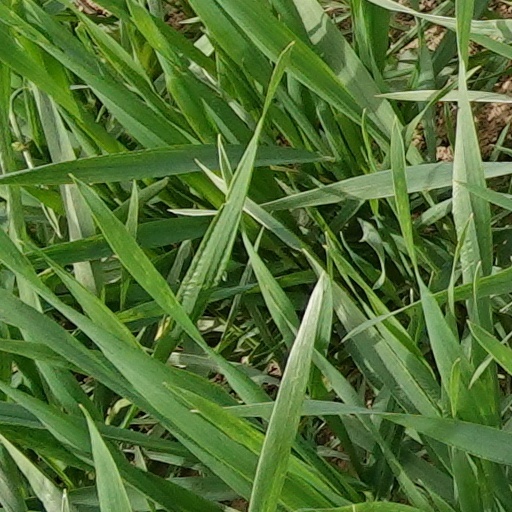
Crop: wheat